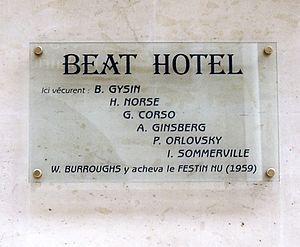
Plaque apposée au n° 9 de la rue Gît-le-Cœur, Paris 6e, sur la façade du Beat Hotel où séjournèrent notamment William S. Burroughs, Gregory Corso, Allen Ginsberg, Brion Gysin, Harold Norse, Peter Orlovsky et Ian Sommerville. William Burroughs y acheva Le Festin nu en 1959. Le Beat Hotel fut transformé en Relais Hôtel Vieux Paris en 1980.
La rue Gît-le-Cœur est une voie située dans le quartier de la Monnaie du 6ᵉ arrondissement de Paris. Elle est une rue très ancienne.